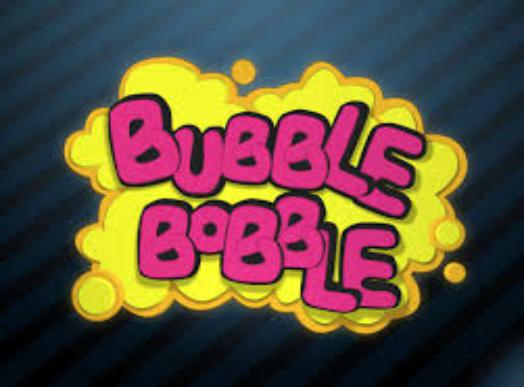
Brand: bobble
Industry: Clothes